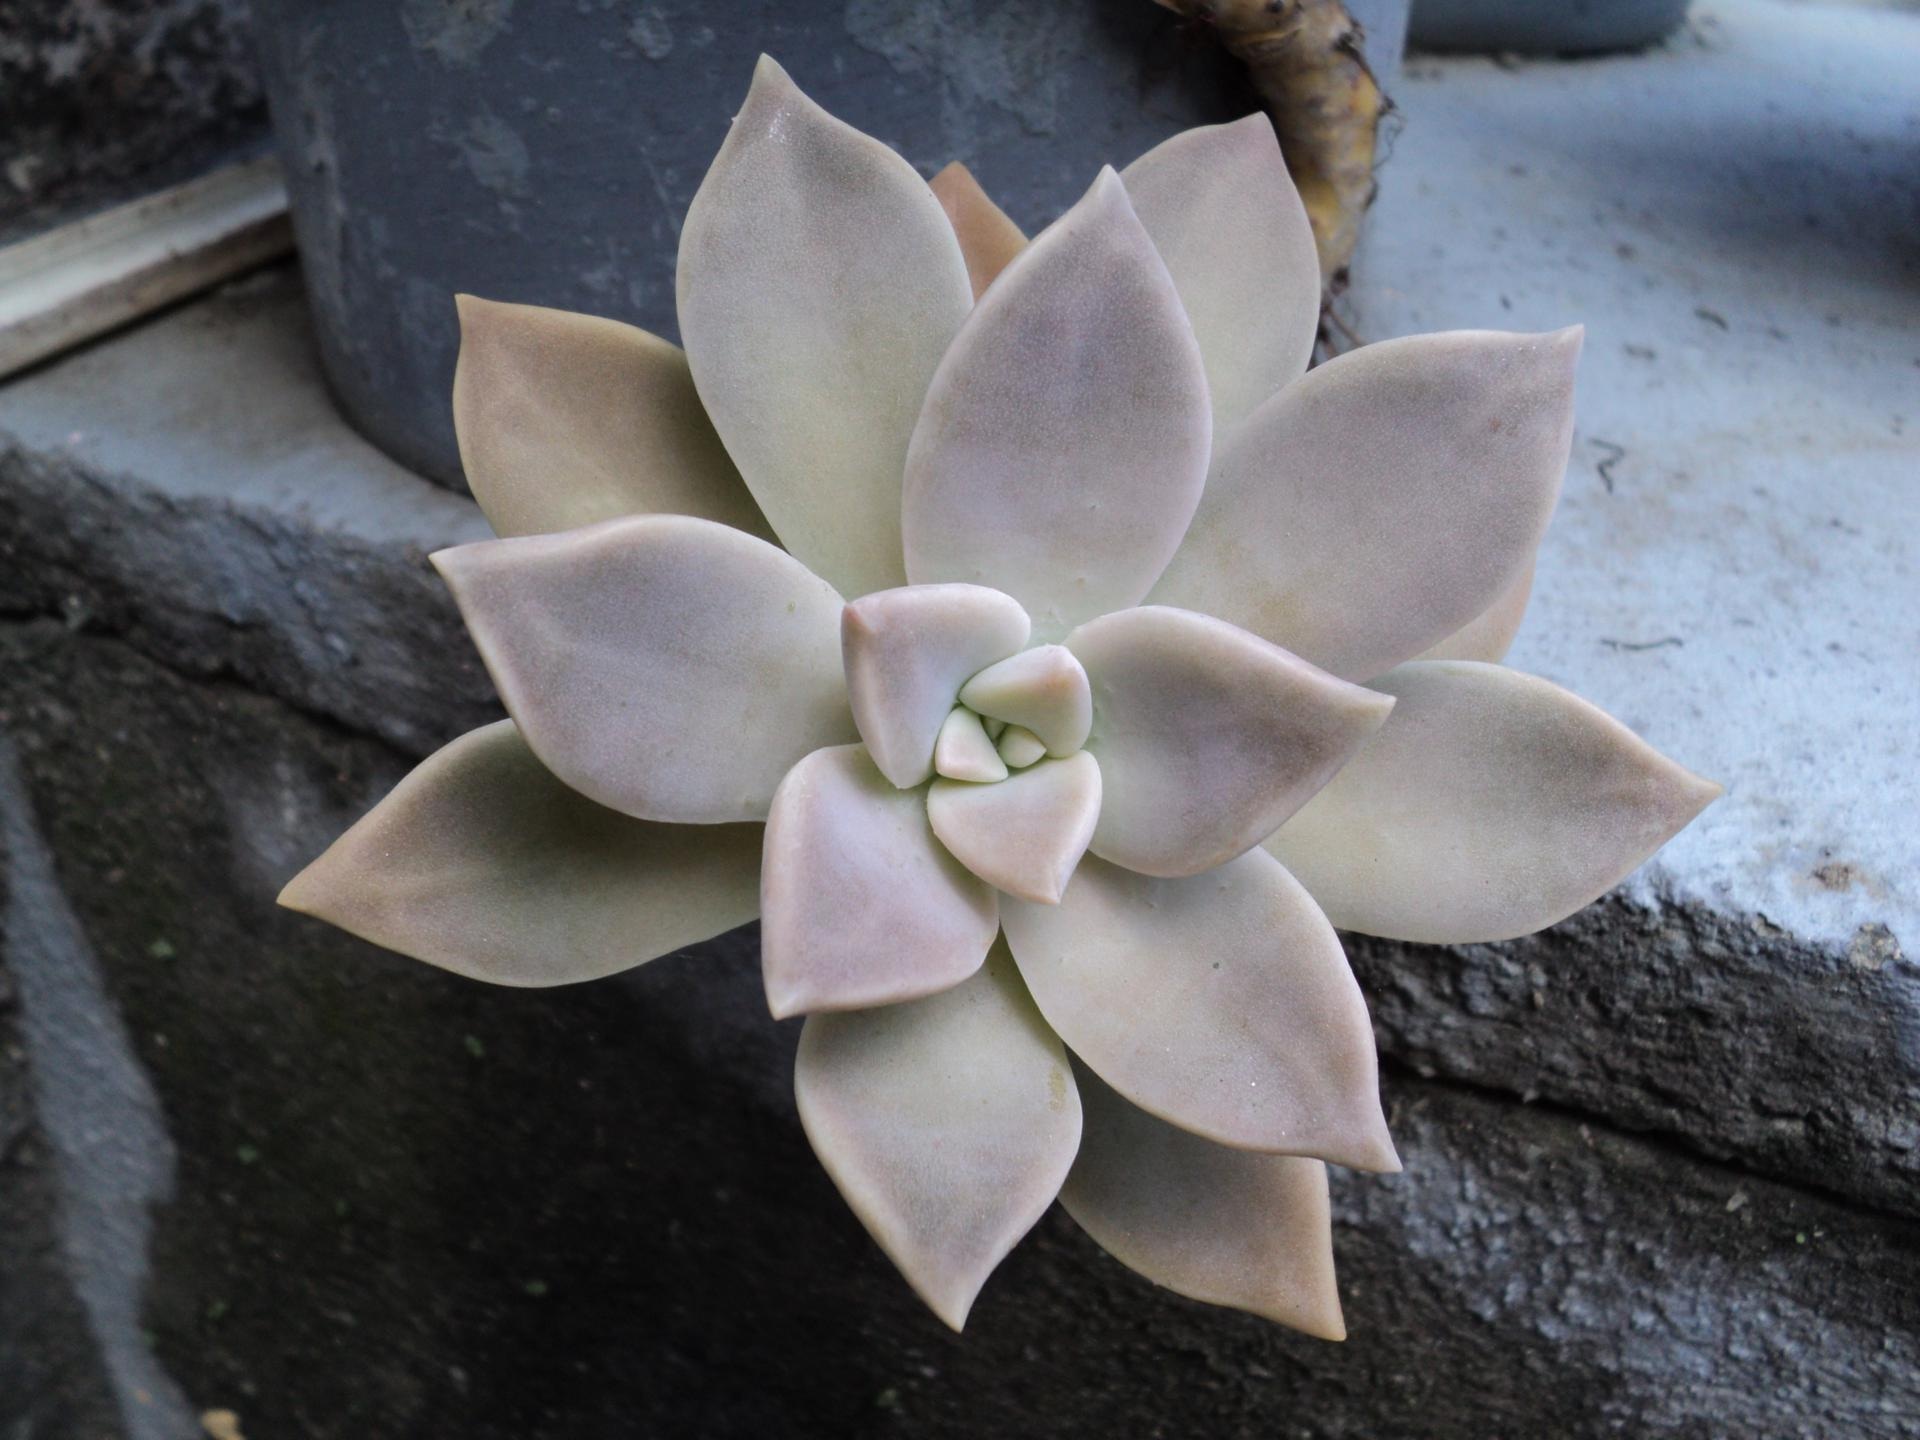
plant, flower, petal, botany, garden, flora, life, beauty, flowering plant, land plant